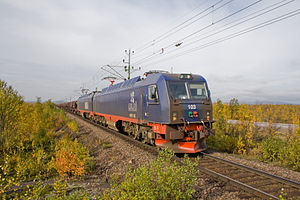
Malmbanan
Et IORE-trukket tog på Malmbanan
Malmbanan er navnet på den cirka 500 kilometer lange jernbanestrækning, der går fra norske Narvik i nord til svenske Luleå i syd. Den er verdens nordligste elektricificerede jernbane. Den norske del af banen hedder egentlig ikke Malmbanan, men Ofotbanen. Mineselskabet LKAB transporterer sin jernmalm fra minerne i Kiruna og Malmberget til havnene i Narvik og Luleå til eksport. Jernbanen tillader togvægt på op til 8600 ton samt et 30 tons akseltryk. Begge tal er større end for nogen anden jernbane i Skandinavien.